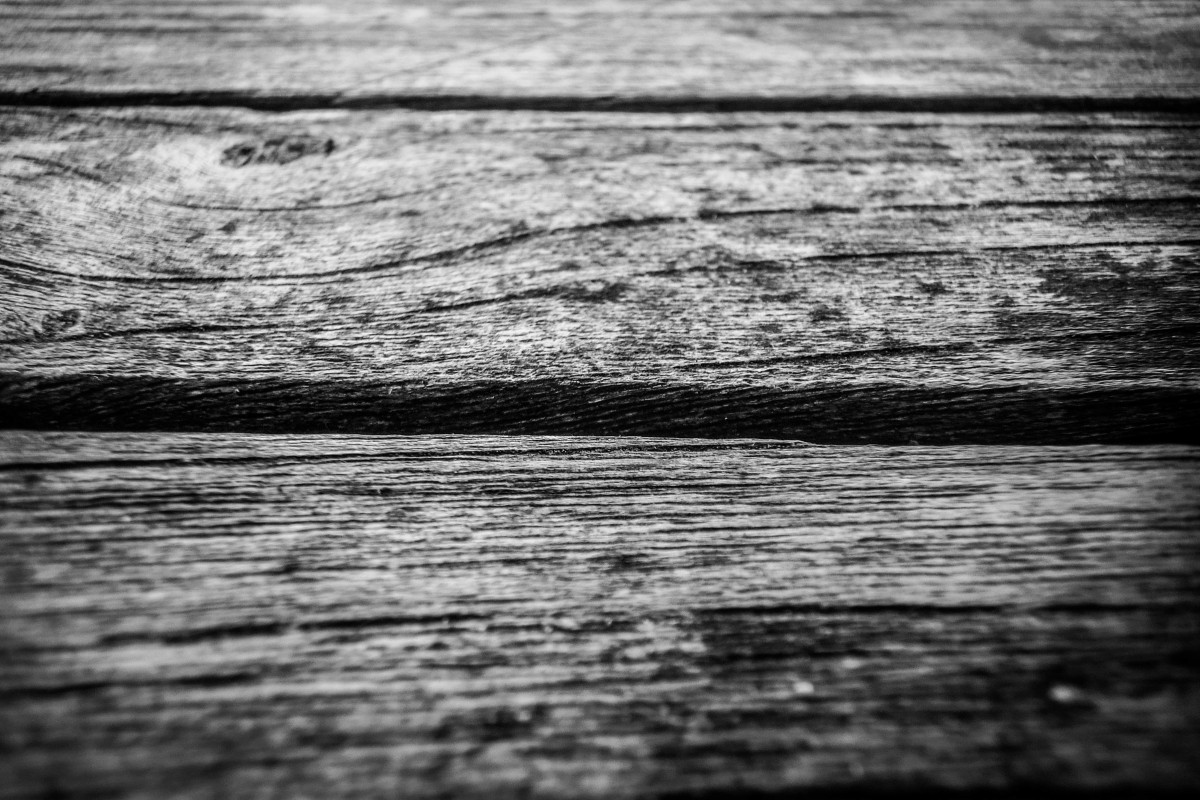
Tags: branch, black and white, wood, texture, plank, leaf, floor, trunk, line, soil, close up, macro photography, flooring